Colchester

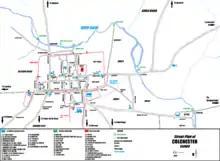
Colchester in 1500 AD

There is evidence of hasty re-organisation of Colchester's defences around 268–82 AD, followed later, during the fourth century, by the blocking of the Balkerne Gate. John Morris suggested that the name Camelot of Arthurian legend was probably a reference to Camulodunum, the capital of Britannia in Roman times.